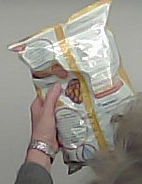
Product: lays_classic